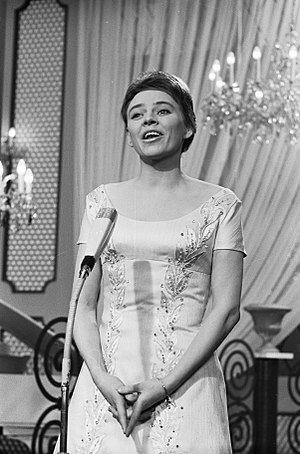
Døde i 2011 / August
Døde i 2011 er en liste over notable personer, der er afgået ved døden i 2011.